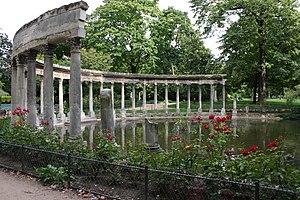
Parc Monceau (Paris, France)